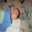
Label: boy